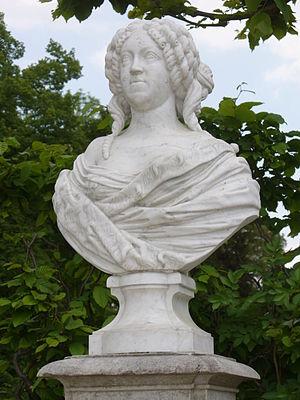
Marie-Henriette d’Angleterre, princesse royale, née le 4 novembre 1631 à Londres et décédée le 24 décembre 1660 dans la même ville, est une princesse anglaise de la maison Stuart, fille du roi Charles Iᵉʳ et de la reine Henriette-Marie d’Angleterre. Par sa mère, elle est petite-fille du roi Henri IV et cousine du roi Louis XIV.
François Dieussart est un sculpteur wallon qui travaille pour des mécènes de cour en Angleterre et dans le nord de l'Europe où il produit des portraits en buste à la manière italienne.